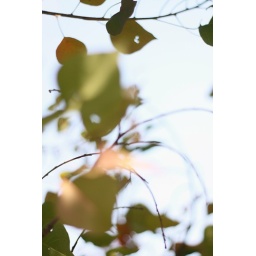
twigs/branches of this tree are so flexible.they look lovely jumping in the wind..